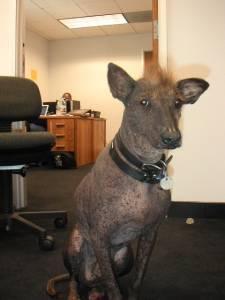
Mexican_hairless